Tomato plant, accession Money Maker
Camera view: tilt-top (135 deg); turntable rotation: 30 degrees
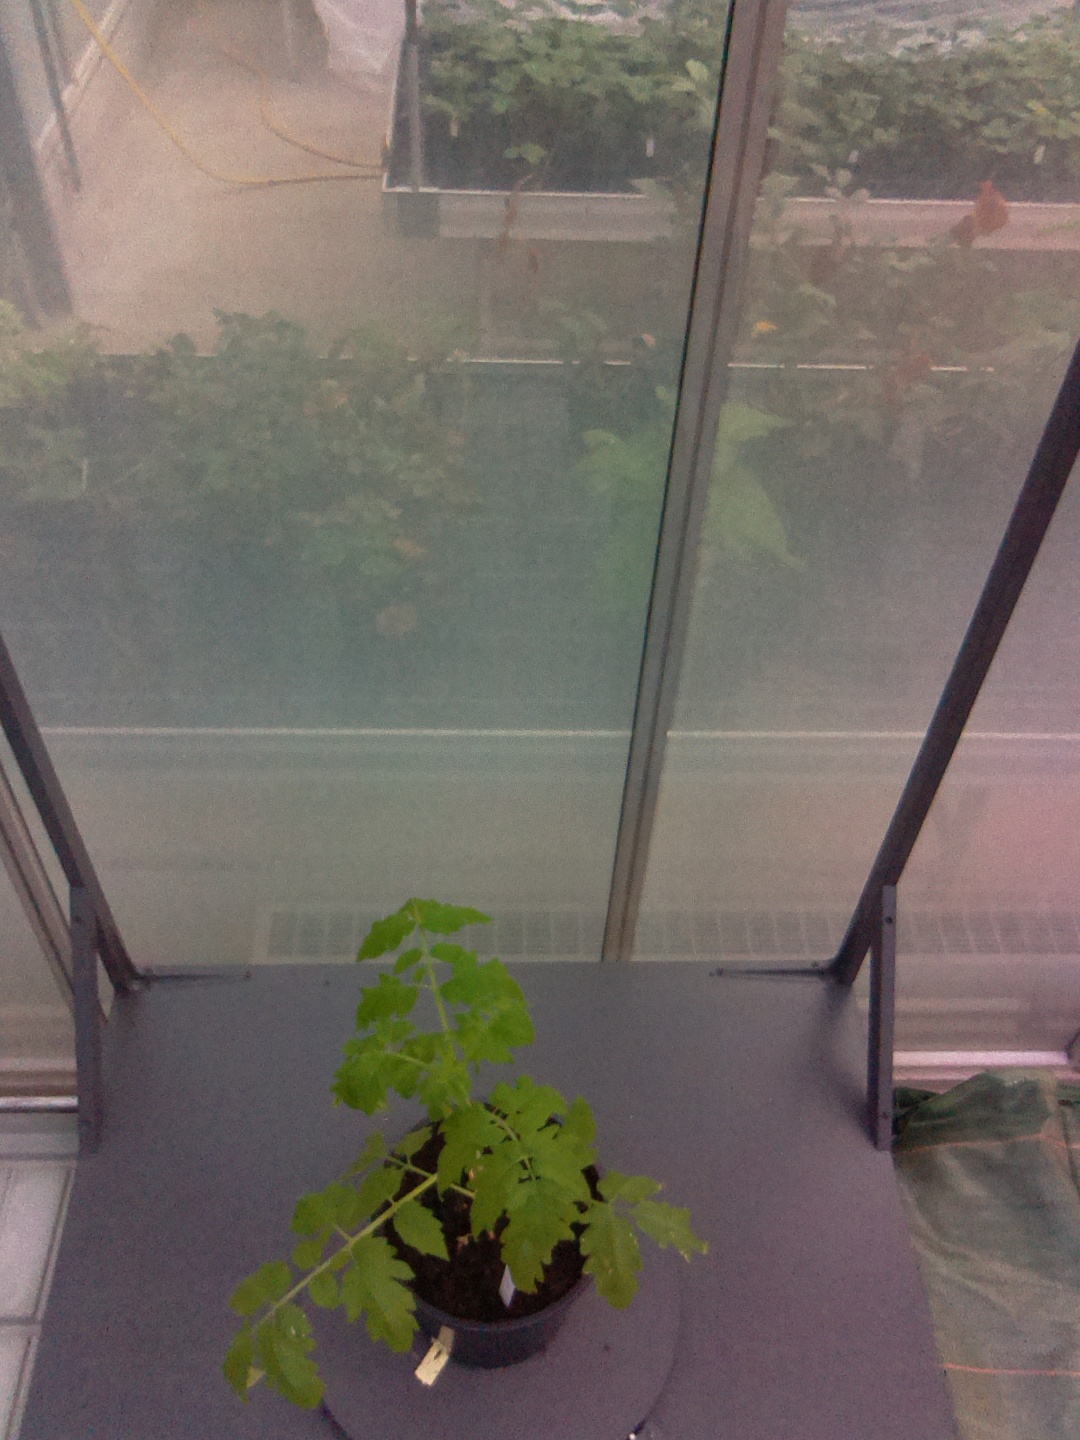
BBCH growth stage 13: 6 of true leaves visible